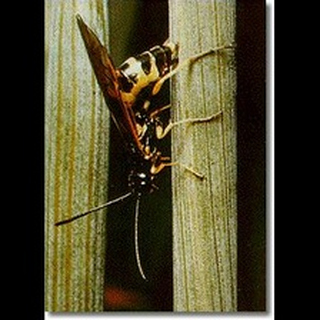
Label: wheat_stem_fly